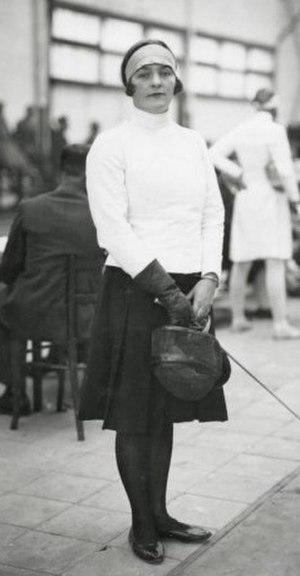
Muriel Bolton Freeman, née le 9 septembre 1897 à Worcester et morte en 1980 à Northampton, est une escrimeuse britannique, ayant pour arme le fleuret.